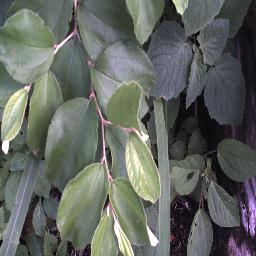
Label: chinee_apple